Orcinus citoniensis

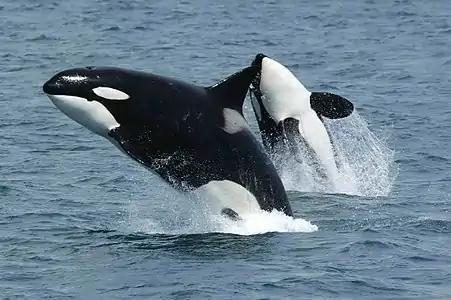
The modern killer whale ("Orcinus orca")

Like the modern killer whale as well as many other living dolphins, "O. citoniensis" could have hunted in cooperative pods. Concerning diet, it may have been more similar to the modern false killer whale ("Pseudorca crassidens") and pygmy killer whale ("Feresa attenuata"), mesopredators of squid and large fish, but given the comparative gracility of the teeth, it may have only been capable of catching small- to medium-sized fish (though it was still probably capable of biting and tearing into a large prey creature).